Gerard du Prie

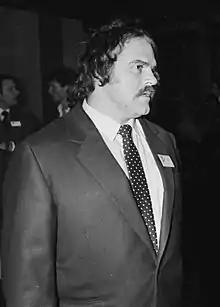
Gerard du Prie in 1981

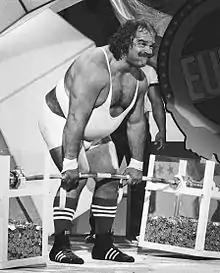
Gerard du Prie on a TV show in 1982

Gerard du Prie (23 May 1937 – 11 March 2020) was a strongman and powerlifter from Egmond aan Zee in the Netherlands. He won two world titles in the superheavyweight class (+125 kg) at the World Masters Powerlifting Championships in 1983 and 1986, both times competing in the 40–49 age group. He was the Strongest Man of the Netherlands in 1979 and runner-up in 1982. He finished in eighth place at the 1980 World's Strongest Man competition.